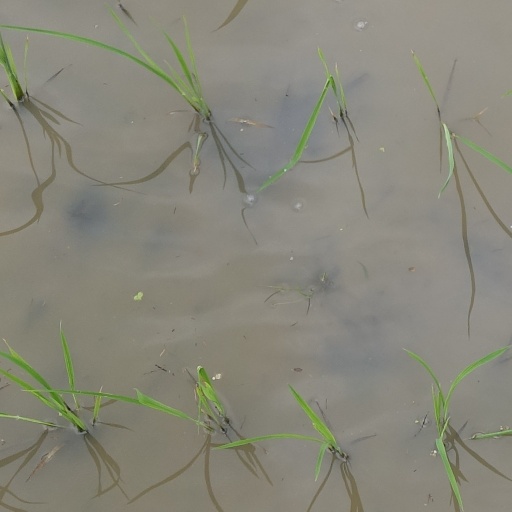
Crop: rice